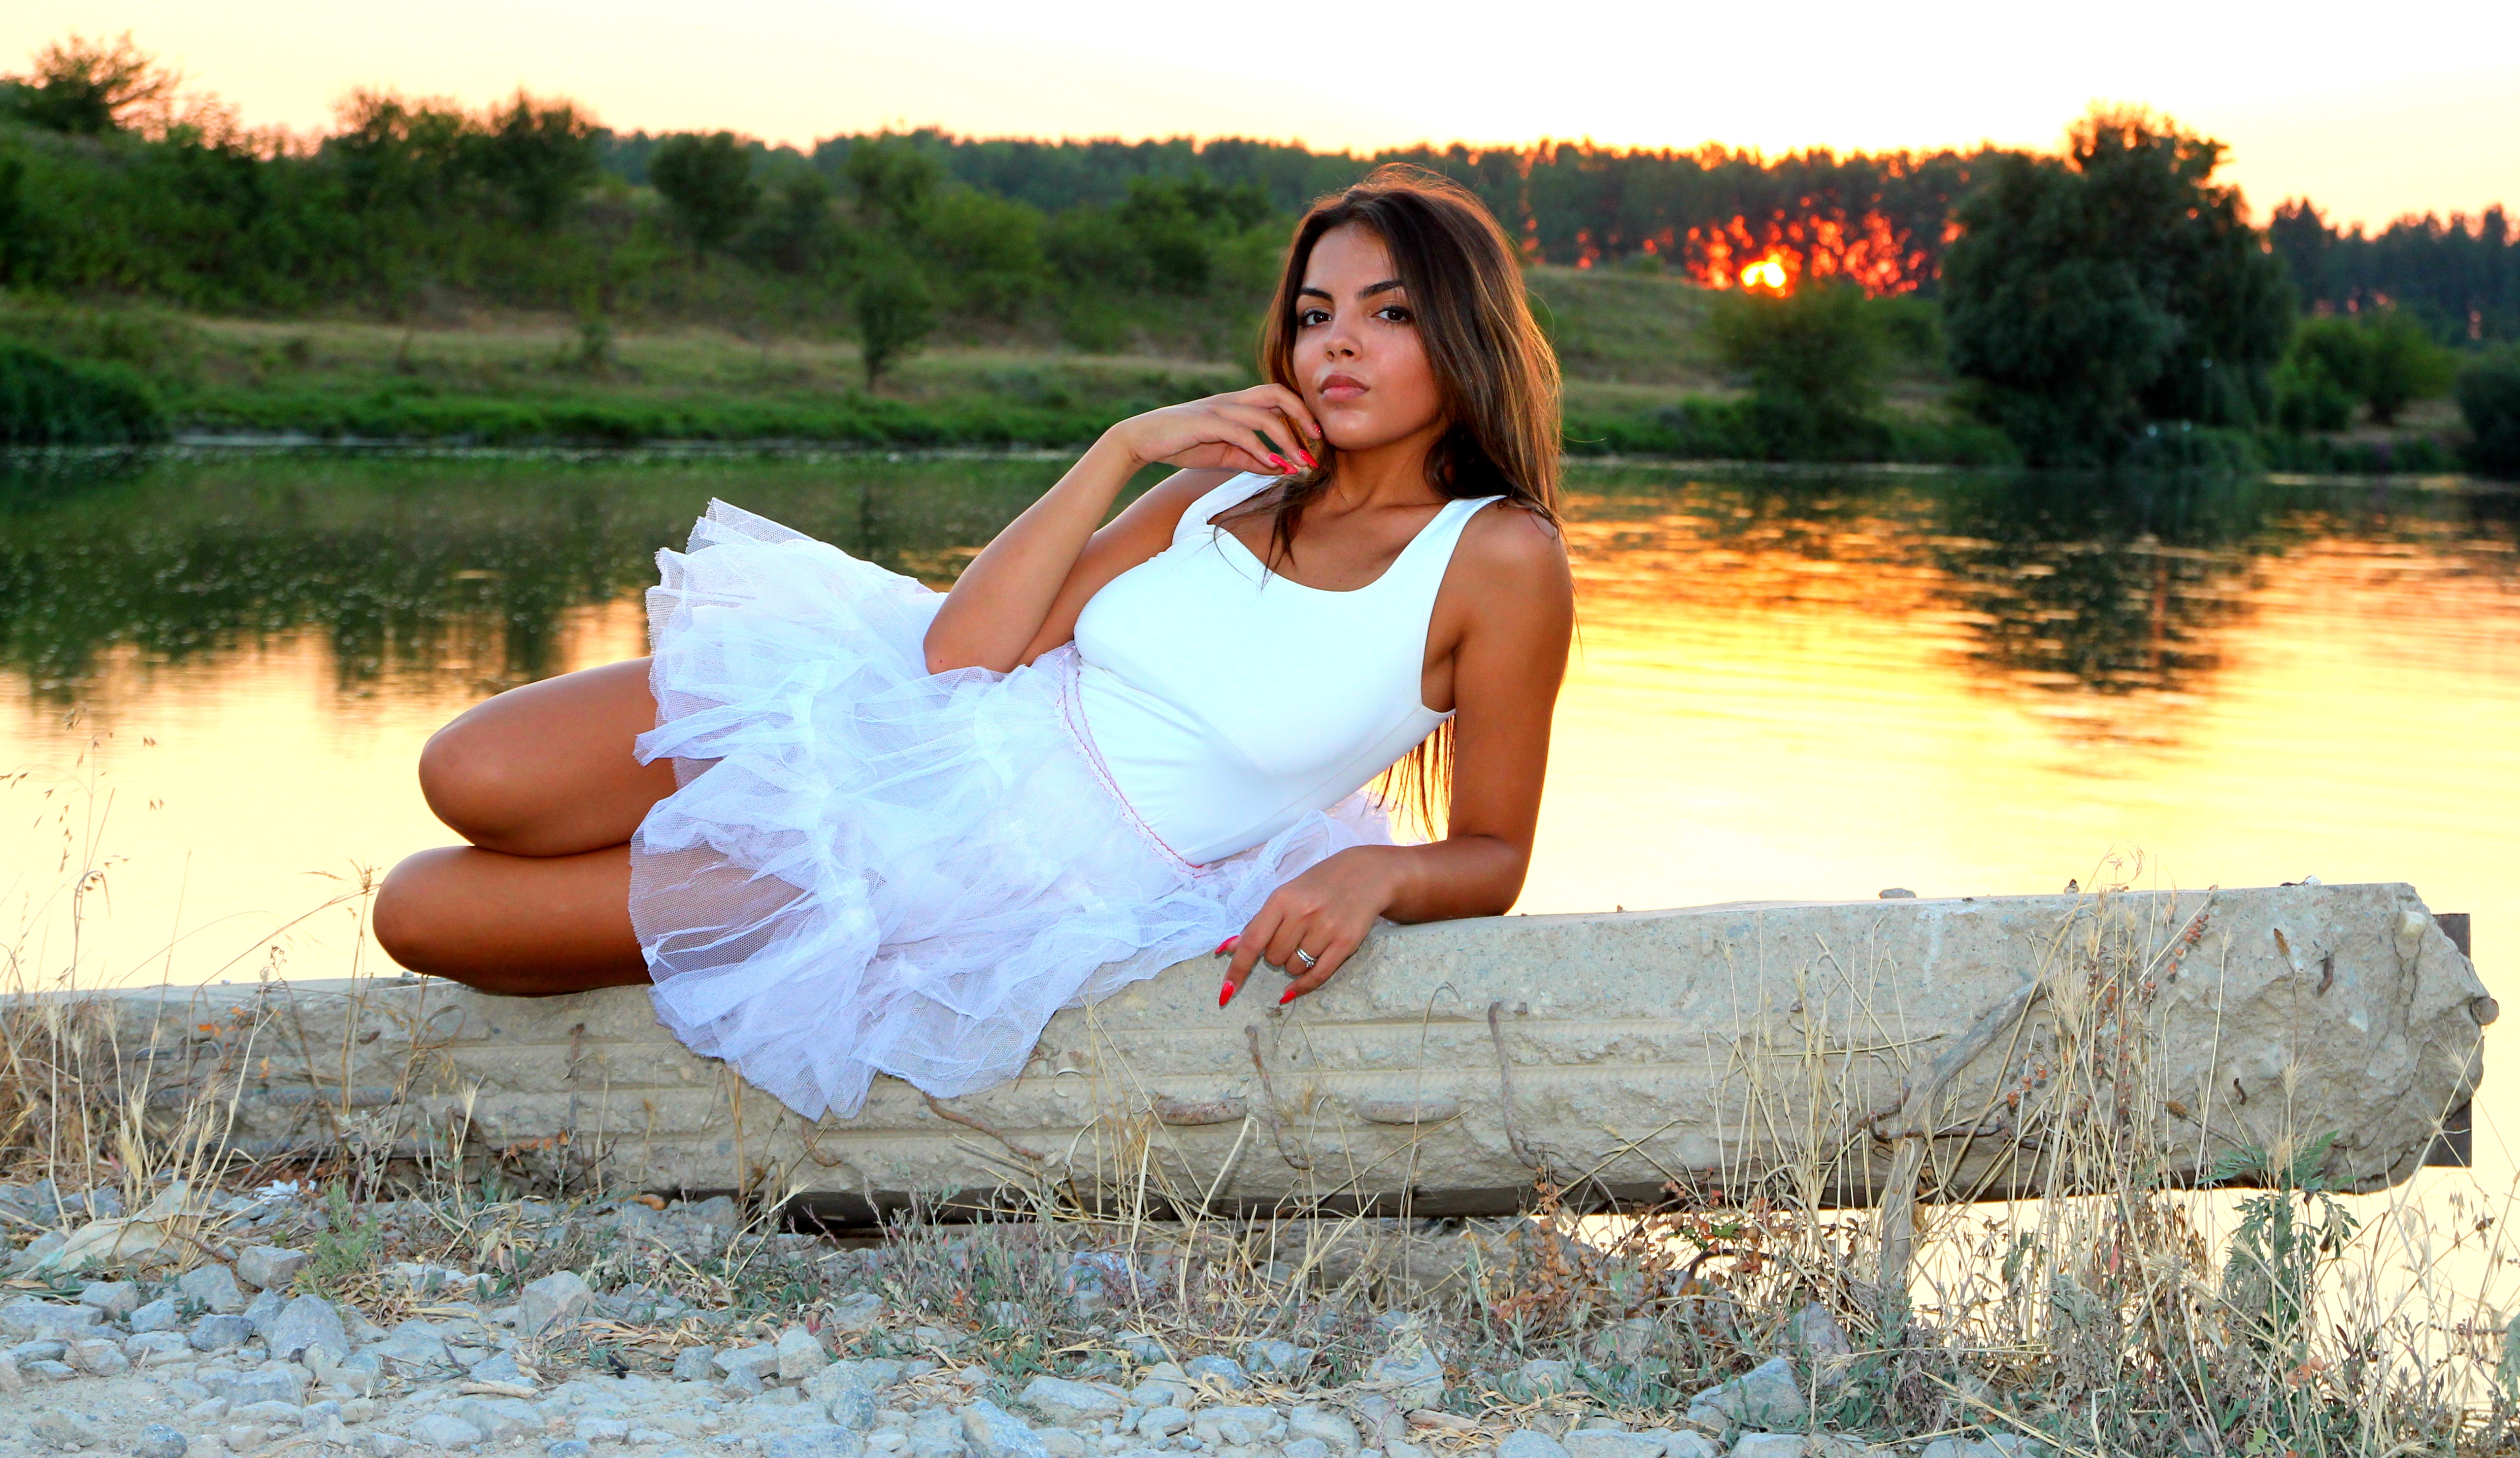
water, nature, sky, girl, sunset, white, sunlight, lake, vacation, leg, model, reflection, sitting, romance, in the evening, beauty, photo shoot, human positions, physical fitness